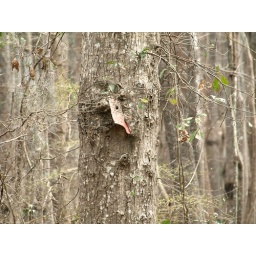
a 'no trespassing' sign has been "eaten" by this odd looking tree